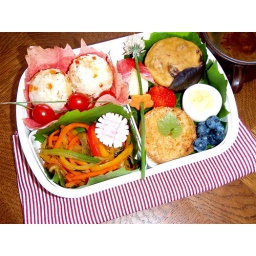
Bento in pink and green vine leaves